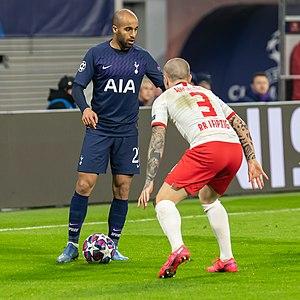
Lucas Rodrigues Moura da Silva dit Lucas Moura ou plus simplement Lucas, né le 13 août 1992 à São Paulo, est un footballeur international brésilien.